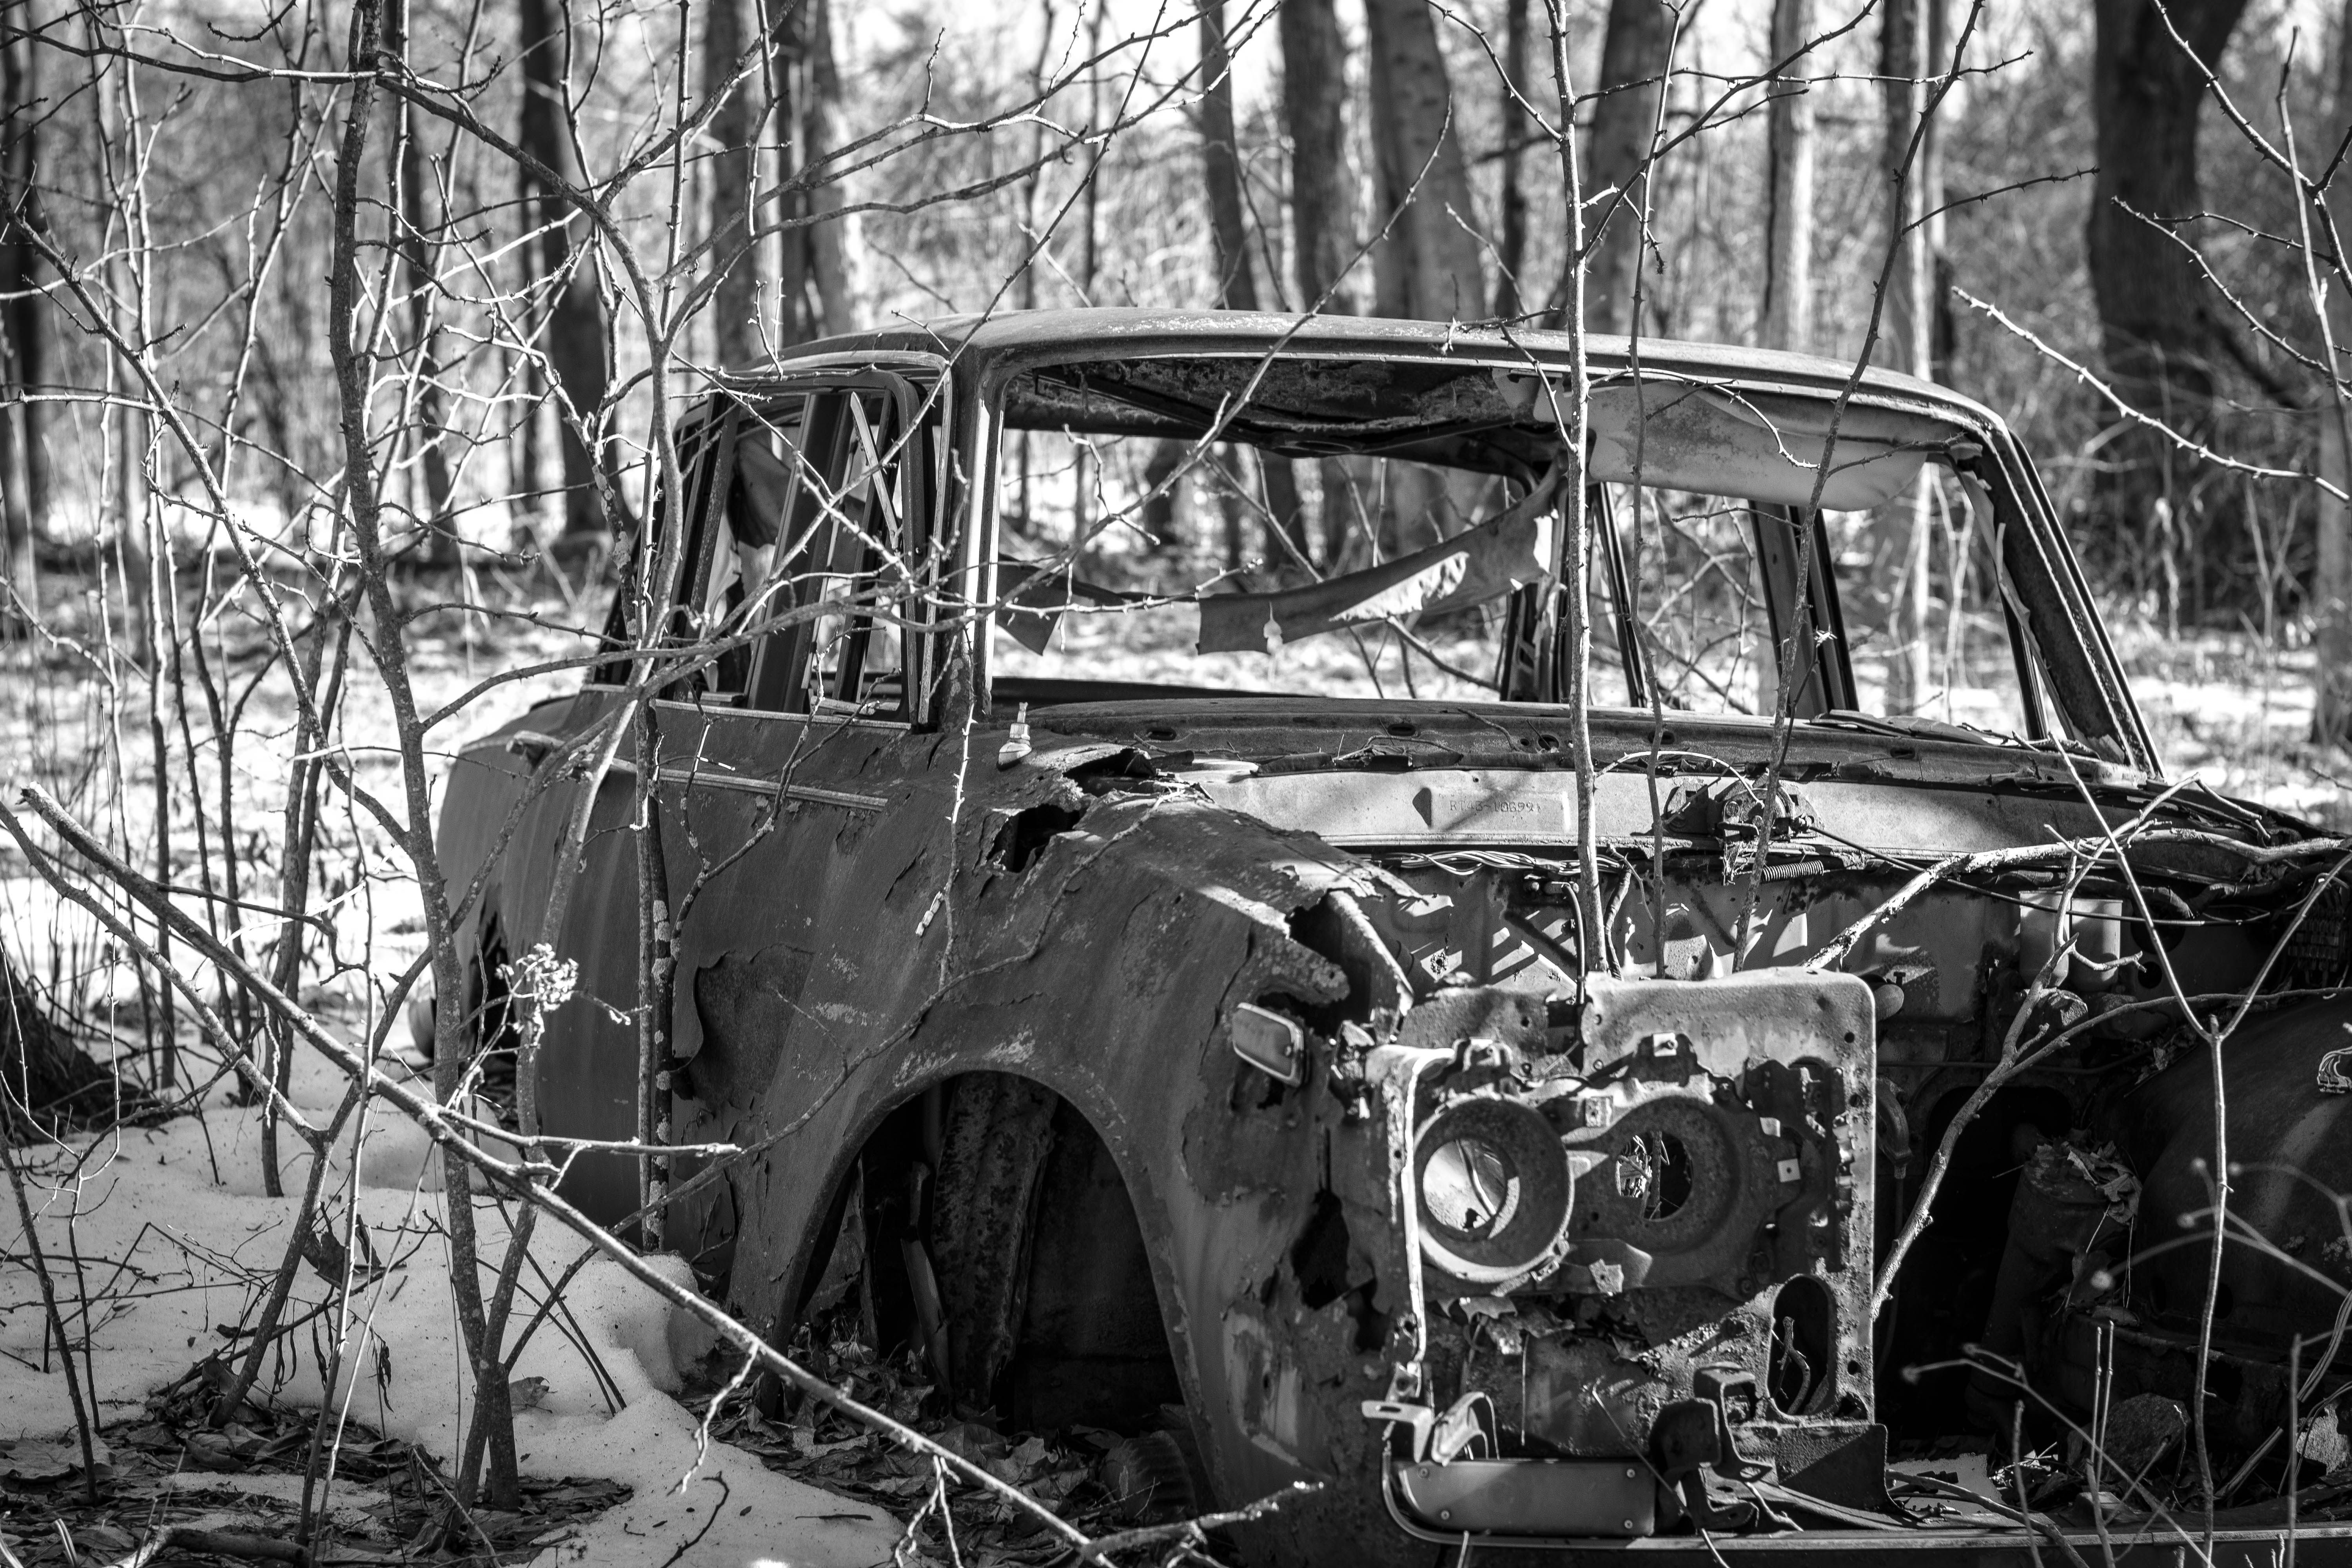
black and white, white, car, automobile, old, jeep, rustic, transportation, rust, vehicle, metal, abandoned, grunge, black, monochrome, weathered, vintage car, rusted, aged, antique car, off road vehicle, land vehicle, monochrome photography, automobile make, off roading